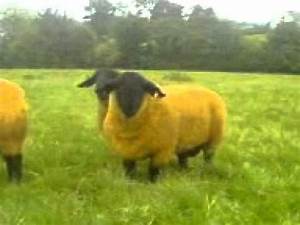
Label: sheep